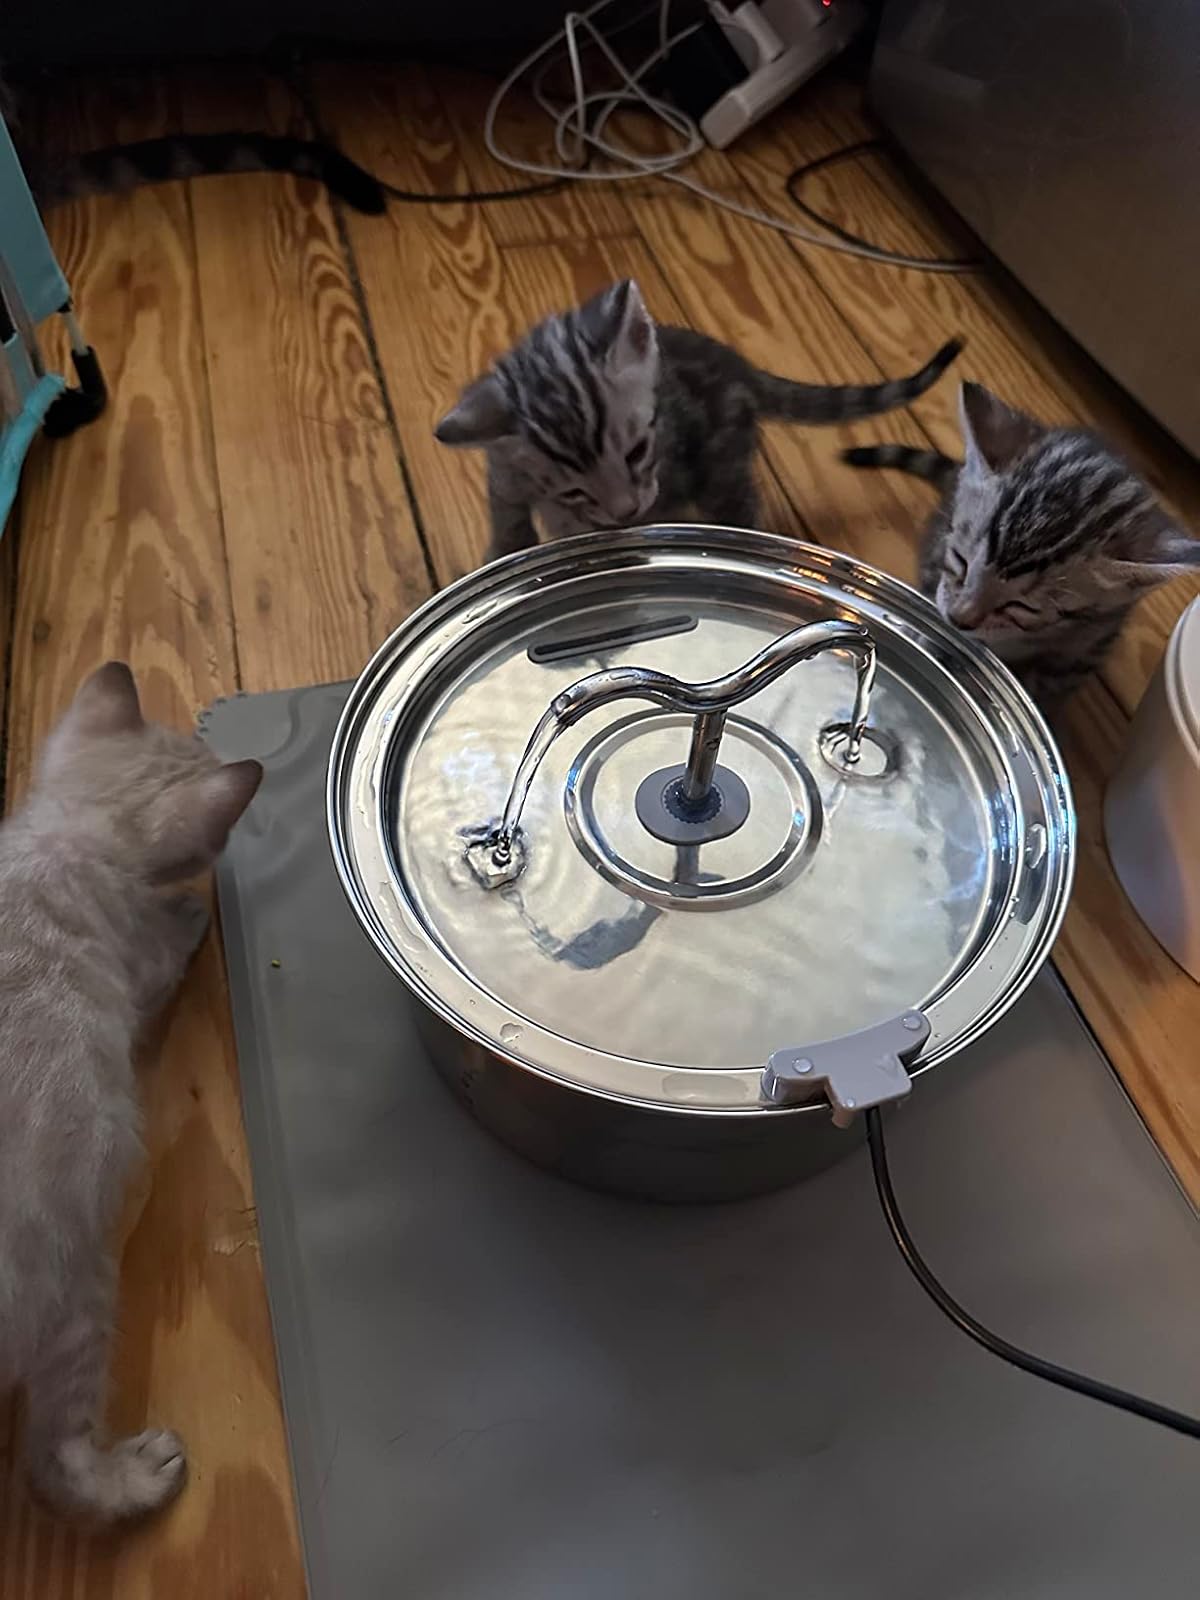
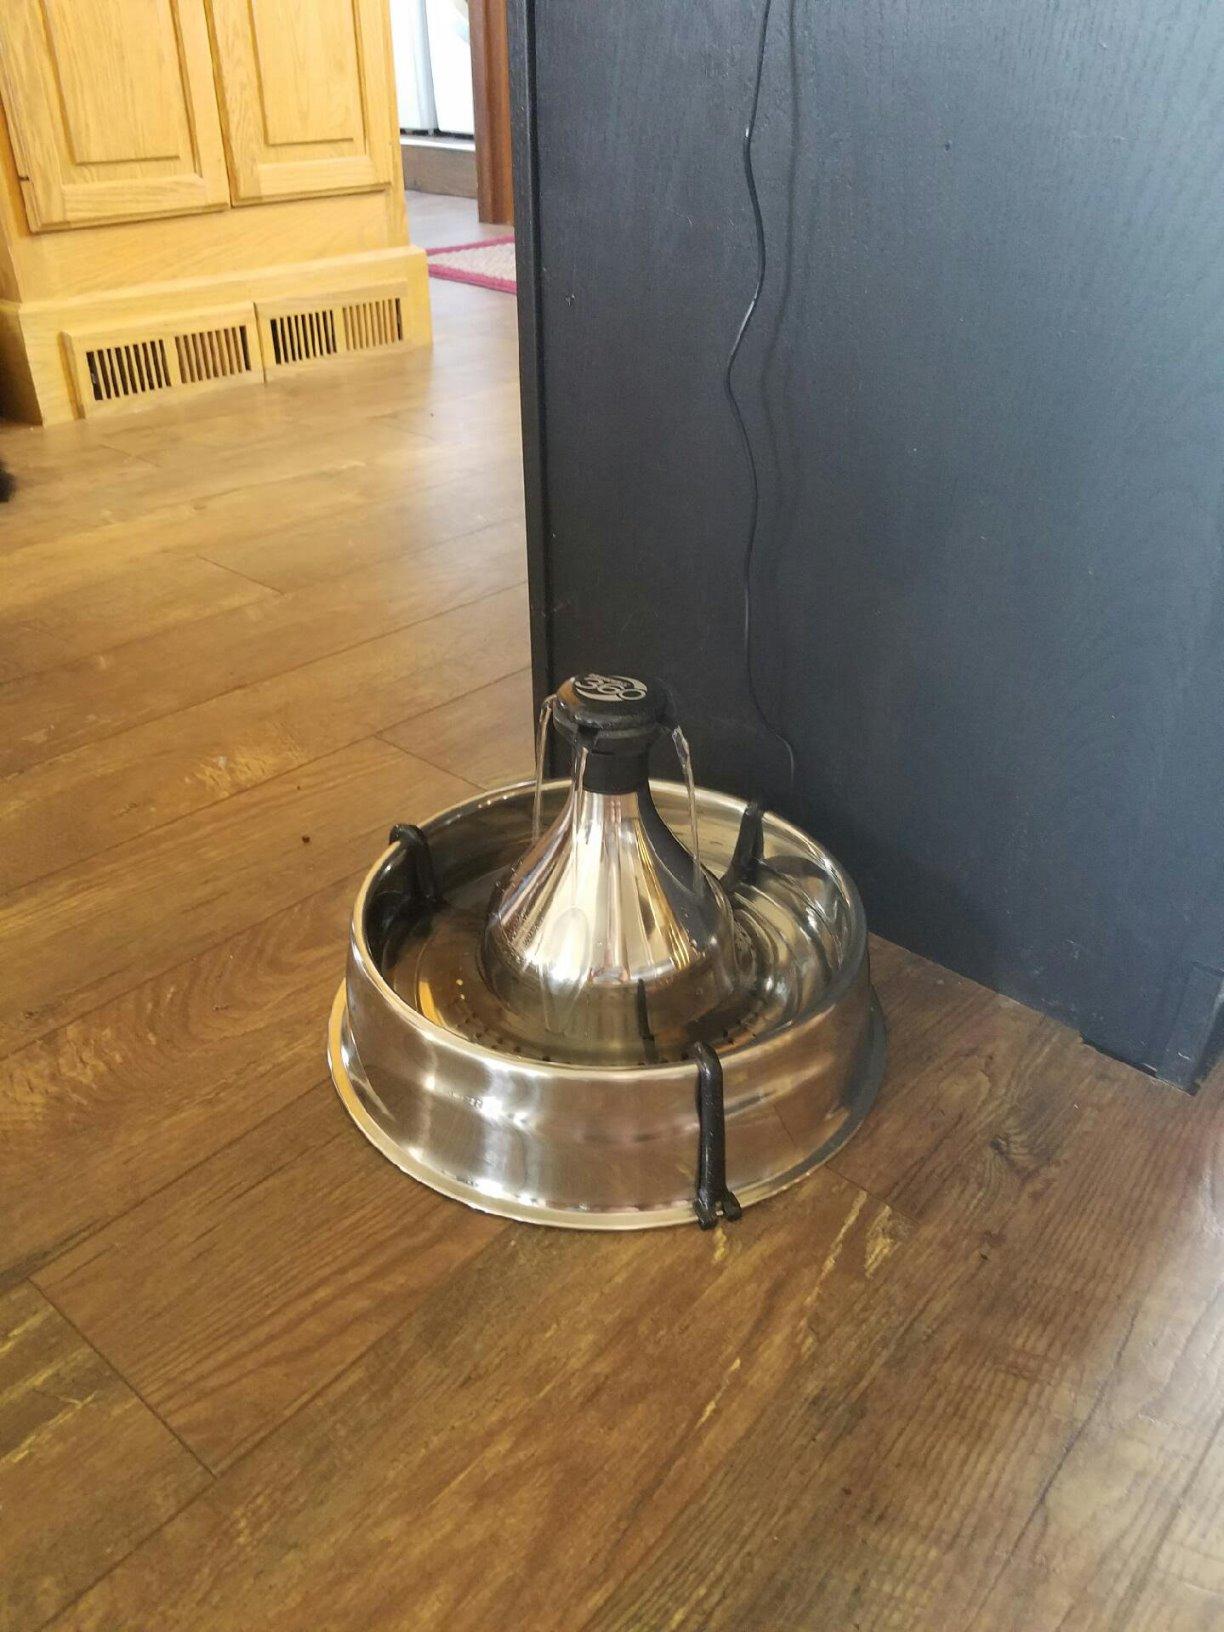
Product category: items_bowl
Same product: no